Rostock Heath

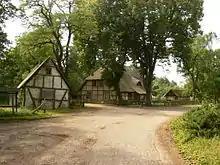
Meyers Hausstelle, a farmstead in the Rostock Heath

Although the Rostock Heath actually belonged to Rostock as a result of the purchase, it was not until 9 December 1924 the villages of Hinrichshagen, Markgrafenheide, Meyers Hausstelle, Schnatermann, Torfbrücke, Waldhaus and Wiethagen were officially incorporated into Rostock.